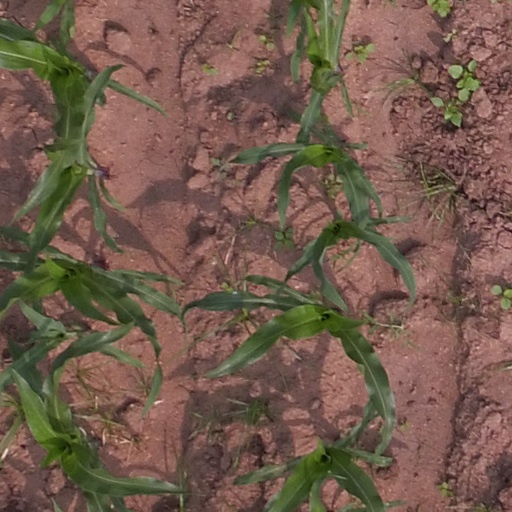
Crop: maize; corn